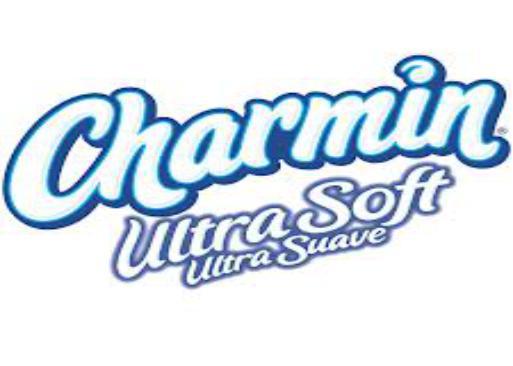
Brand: Charmin
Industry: Food